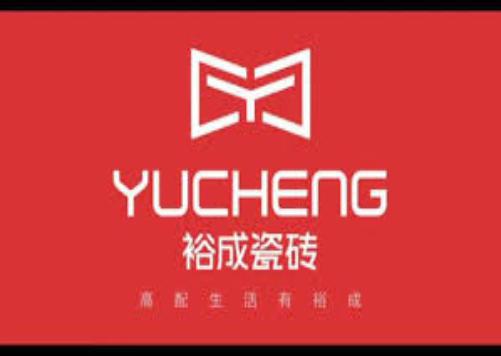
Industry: Others